Live at Budokan: Red Night & Black Night Apocalypse

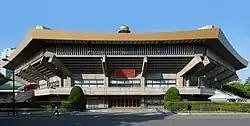
At the average age of 14.6, Babymetal became the youngest band to perform at the Nippon Budokan.

The venue consisted of an octagonal stage at the center of the Budokan, with television monitors hanging down from the ceiling. Surrounding the stage were four circular stages connected to the main stage with runways.